Malacañang Palace

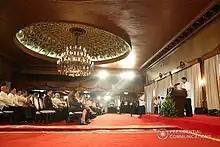
President Rodrigo Duterte speaks before the audience during an oath-taking ceremony of new officials in October 2016.

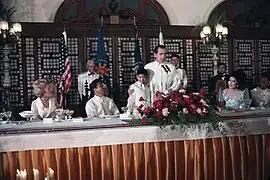
Richard Nixon with the young Bongbong Marcos during a state dinner hosted by Philippine President Ferdinand Marcos

This room, also known as the ballroom, is the largest in the palace today. It is used for state dinners and large assemblies, notably the mass oath takings of public officials begun by President Ramos. The upholstered benches are lined up for guests on such occasions. When the room is used for state dinners, the benches are removed and round tables are set in place. Orchestras sometimes play from the minstrels' galleries at the two ends of the hall.